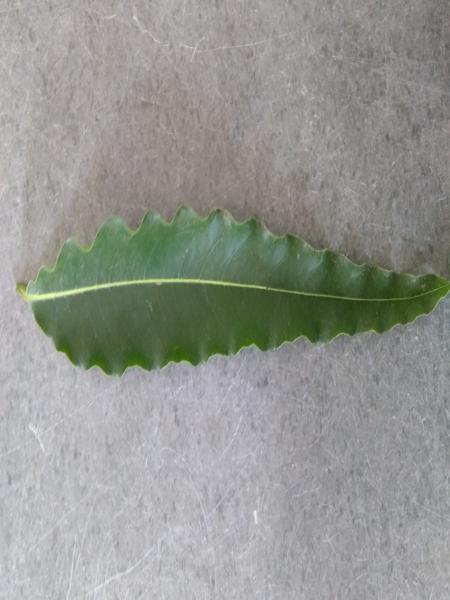
Plant: ashoka